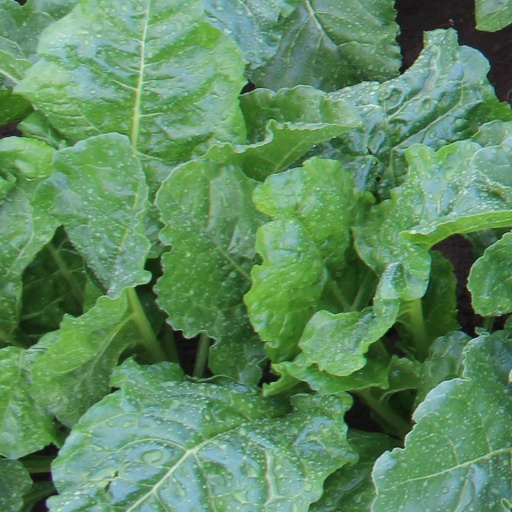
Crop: sugar beet